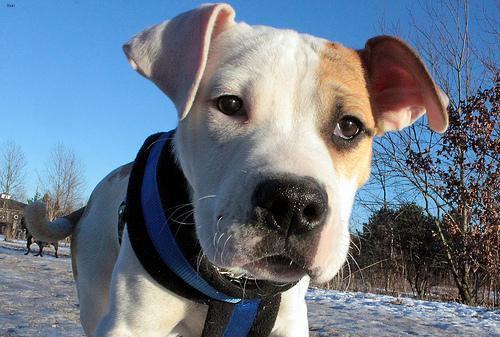
american bulldog